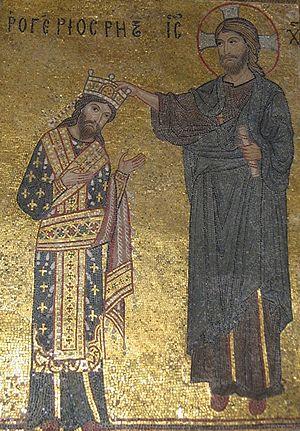
La crise du XIᵉ siècle est une succession de désastres qui affectèrent une vaste région s’étendant de l’océan Atlantique jusqu'à l’Asie centrale entre environ 940 et environ 1150. Entre ces deux dates, l’Empire byzantin, les principautés chrétiennes orientales et les principaux États musulmans furent secoués par des troubles politiques profonds et des crises économiques importantes. Ces catastrophes se sont traduites par une nette diminution de l’importance des mondes musulman et byzantin par rapport à l’Inde, la Chine et l’Europe à partir de la fin du Moyen Âge.
Jean II Comnène, né le 13 septembre 1087 et mort le 8 avril 1143 en Cilicie, est un empereur byzantin qui règne du 15 août 1118 au 5 avril 1143. Il est surnommé Kalojannis ou Calojanni, soit « Jean le Beau », beau intérieurement, d'une bonne âme. Les chroniques de l'époque le décrivent de teint sombre, avec des traits plutôt ingrats et des cheveux noirs qui lui valent le surnom de Maurus.